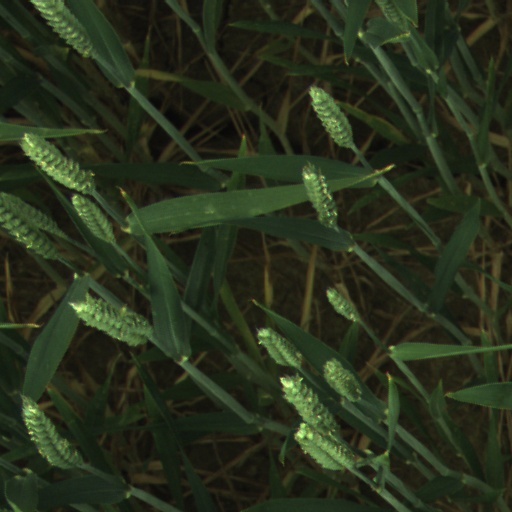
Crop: wheat